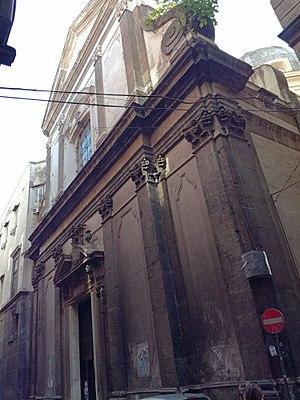
L'église Santa Maria della Pace est une église du centre historique de Naples. Elle fait partie d'un édifice construit au XVIᵉ siècle qui servait d'hôpital.